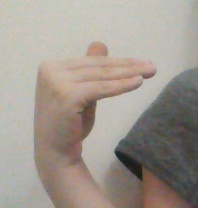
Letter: khaa